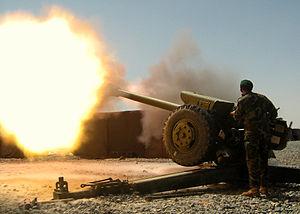
L’Armée nationale afghane est la dénomination des troupes terrestres des forces armées afghanes créée pendant la guerre d'Afghanistan à partir de 2002 avec l'aide de l'OTAN.